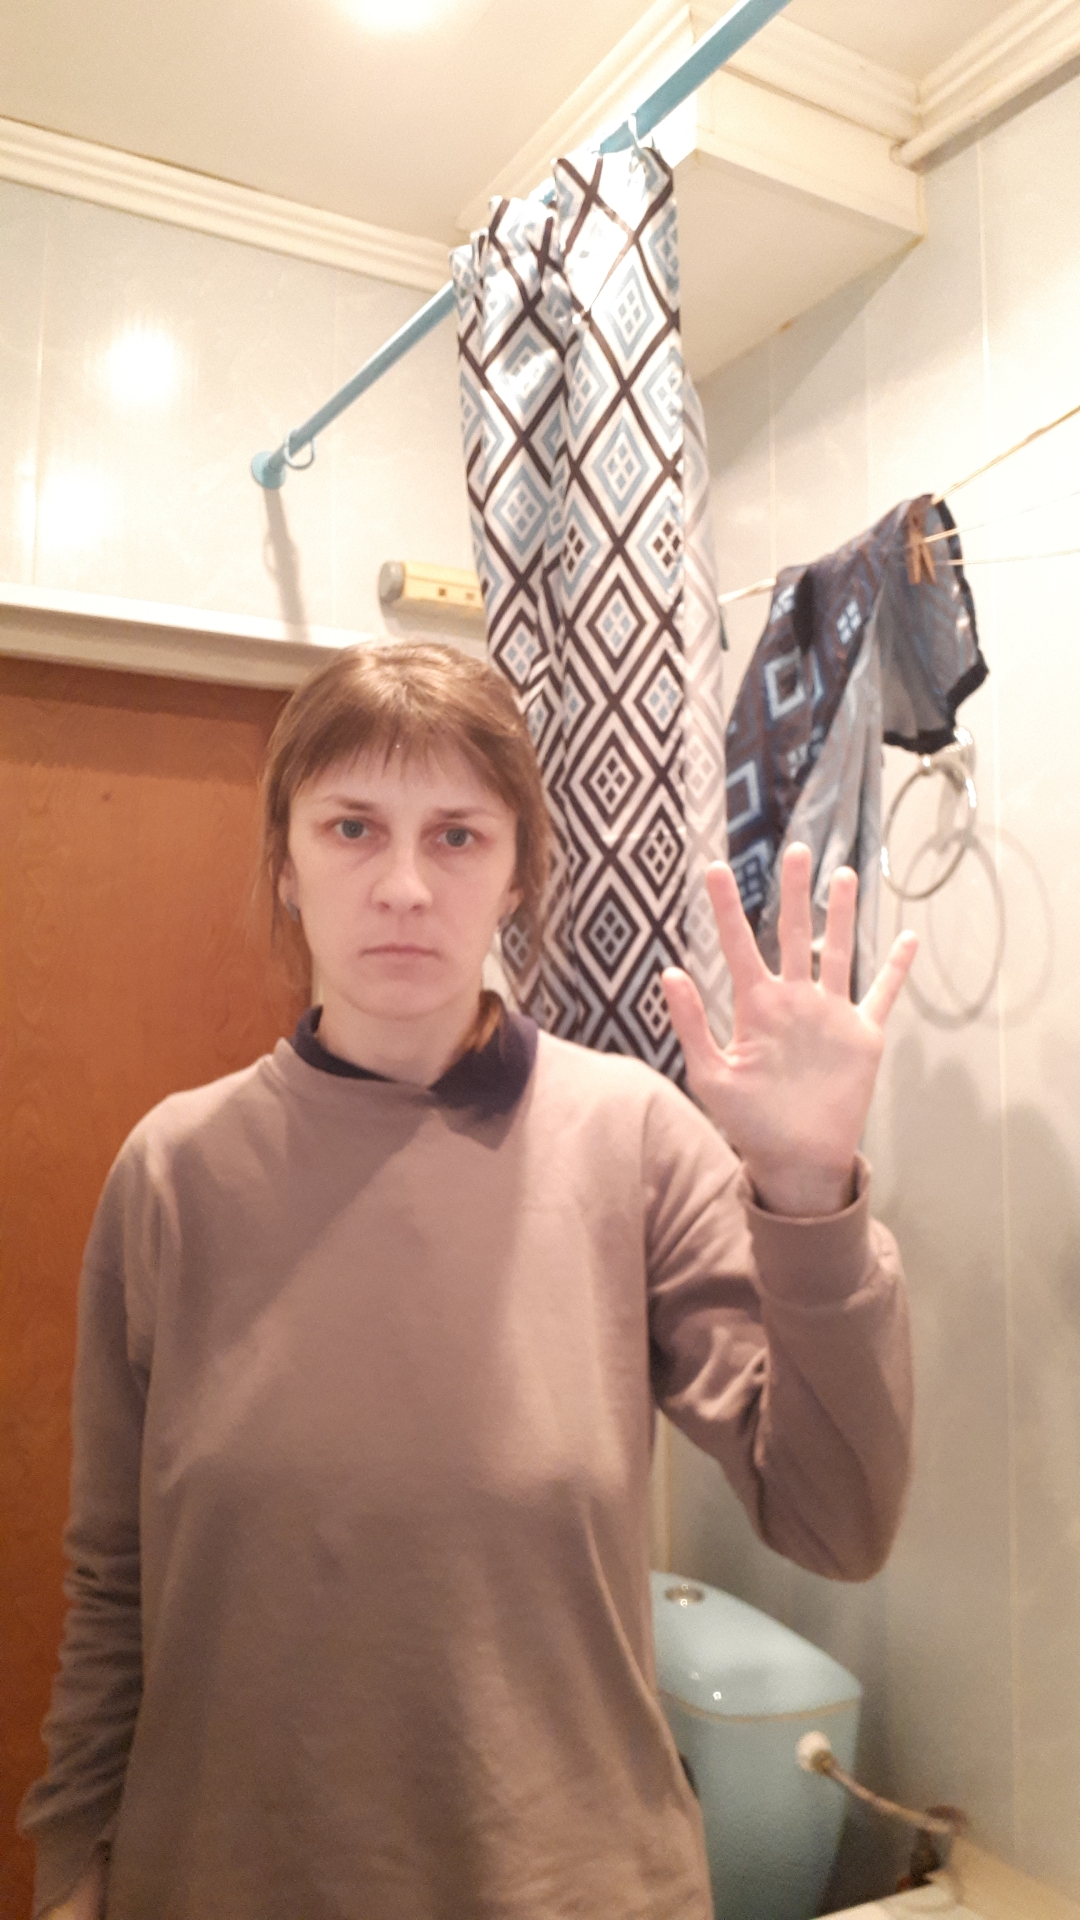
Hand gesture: palm